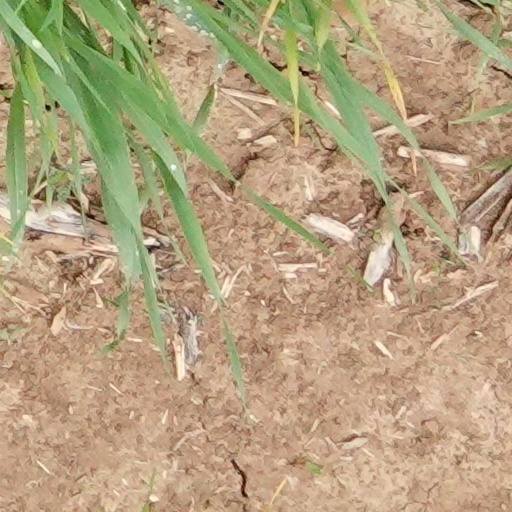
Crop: wheat